Siege of Musa Qala

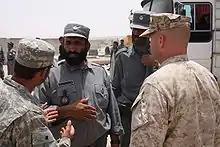
"Coco" the Musa Qala police chief in 2008. "He was a menace and he was a great guy" according to one British officer.

In 2006, the ISAF mandate was expanded to include the restive provinces of southern Afghanistan. Helmand became the responsibility of a primarily British unit, Task Force Helmand. Due to his involvement in the opium trade and links with the insurgency, the British insisted that Governor Akhundzada be removed from his post. His replacement, engineer Mohammad Daoud lacked local support, and as Akhundzada's militias had become inactive, the Taliban hastened to fill the power vacuum, and the situation rapidly deteriorated.